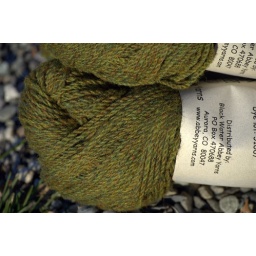
black water abbey worsted in pippin